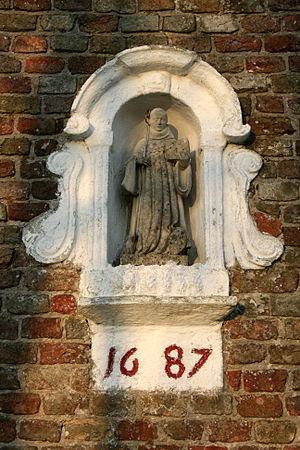
Chapelle près de Ter Doest, Lissewege (commune de Bruges), Flandre Occidentale (Belgique)
L'abbaye de Ter Doest était un monastère de moines cisterciens situé à Lissewege, village de Belgique localisé à 11 km au nord de Bruges et qui en fait aujourd'hui partie. Fondé comme établissement bénédictin en 1106, il devint cistercien en 1174, rattaché par l'évêque de Tournai à l'abbaye des Dunes. Après essaimage et période d'indépendance, le monastère de Ter Doest fut de nouveau rattaché par les autorités de l'ordre cistercien à l'abbaye-mère, en 1627. Des bâtiments monastiques, il reste une grange dîmière, spécimen de ce qu'étaient les granges monastiques d'antan.